Juan Bandini

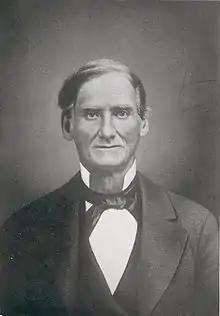
Juan Bandini

Juan Bandini (1800 – November 4, 1859) was a Peruvian-born Californio public figure, politician, and ranchero. He is best known for his role in the development of San Diego in the mid-19th century.